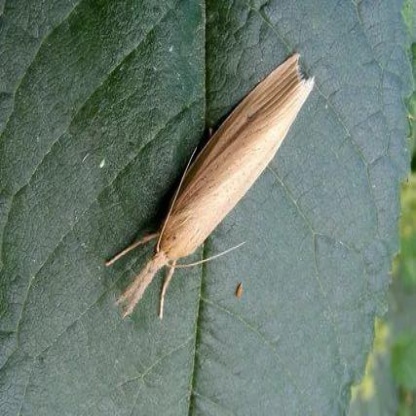
Nhãn: Sâu đục thân (Sọc nâu )( Chilo suppressalis )